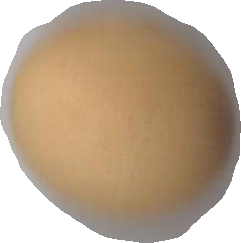
Variety: Grobogan